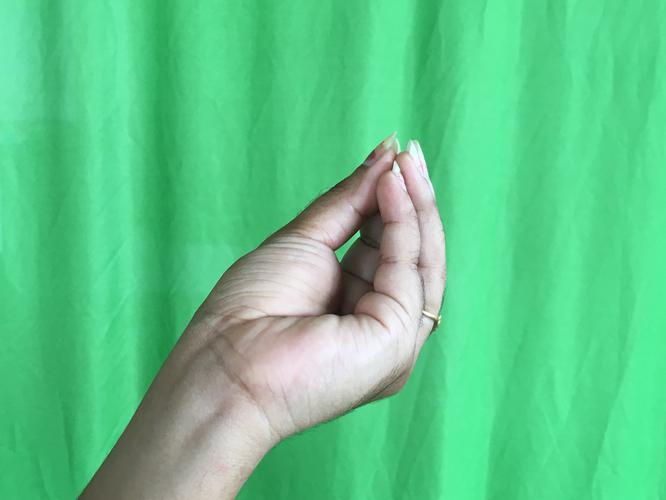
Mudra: Mukulam
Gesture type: single_hand